Gravesend

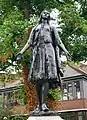
Statue of Pocahontas

Situated at the junction of Milton Road and Harmer Street, its foundation stone was laid on 6 September 1887. The memorial stone records that the clock tower was erected by public subscription (£700 was raised toward its construction) and dedicated to Queen Victoria, to commemorate the 50th year of her reign. Built of Portland and Dumfries stone and backed by London stock brick, the design of the structure is based on the design of the Elizabeth Tower in the Palace of Westminster, which houses Big Ben. The centre of the clock itself is measured at 50 feet (15 m) above ground and the face measures 5 ft 6 in (1.68 m) in diameter. The tower is Grade II listed.